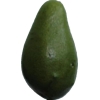
Label: green_avocado